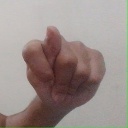
अक्षर: ट